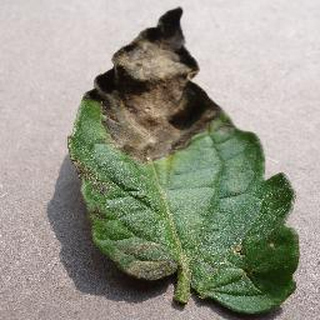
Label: tomato_late_blight